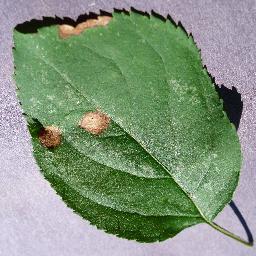
Label: Apple___Black_rot